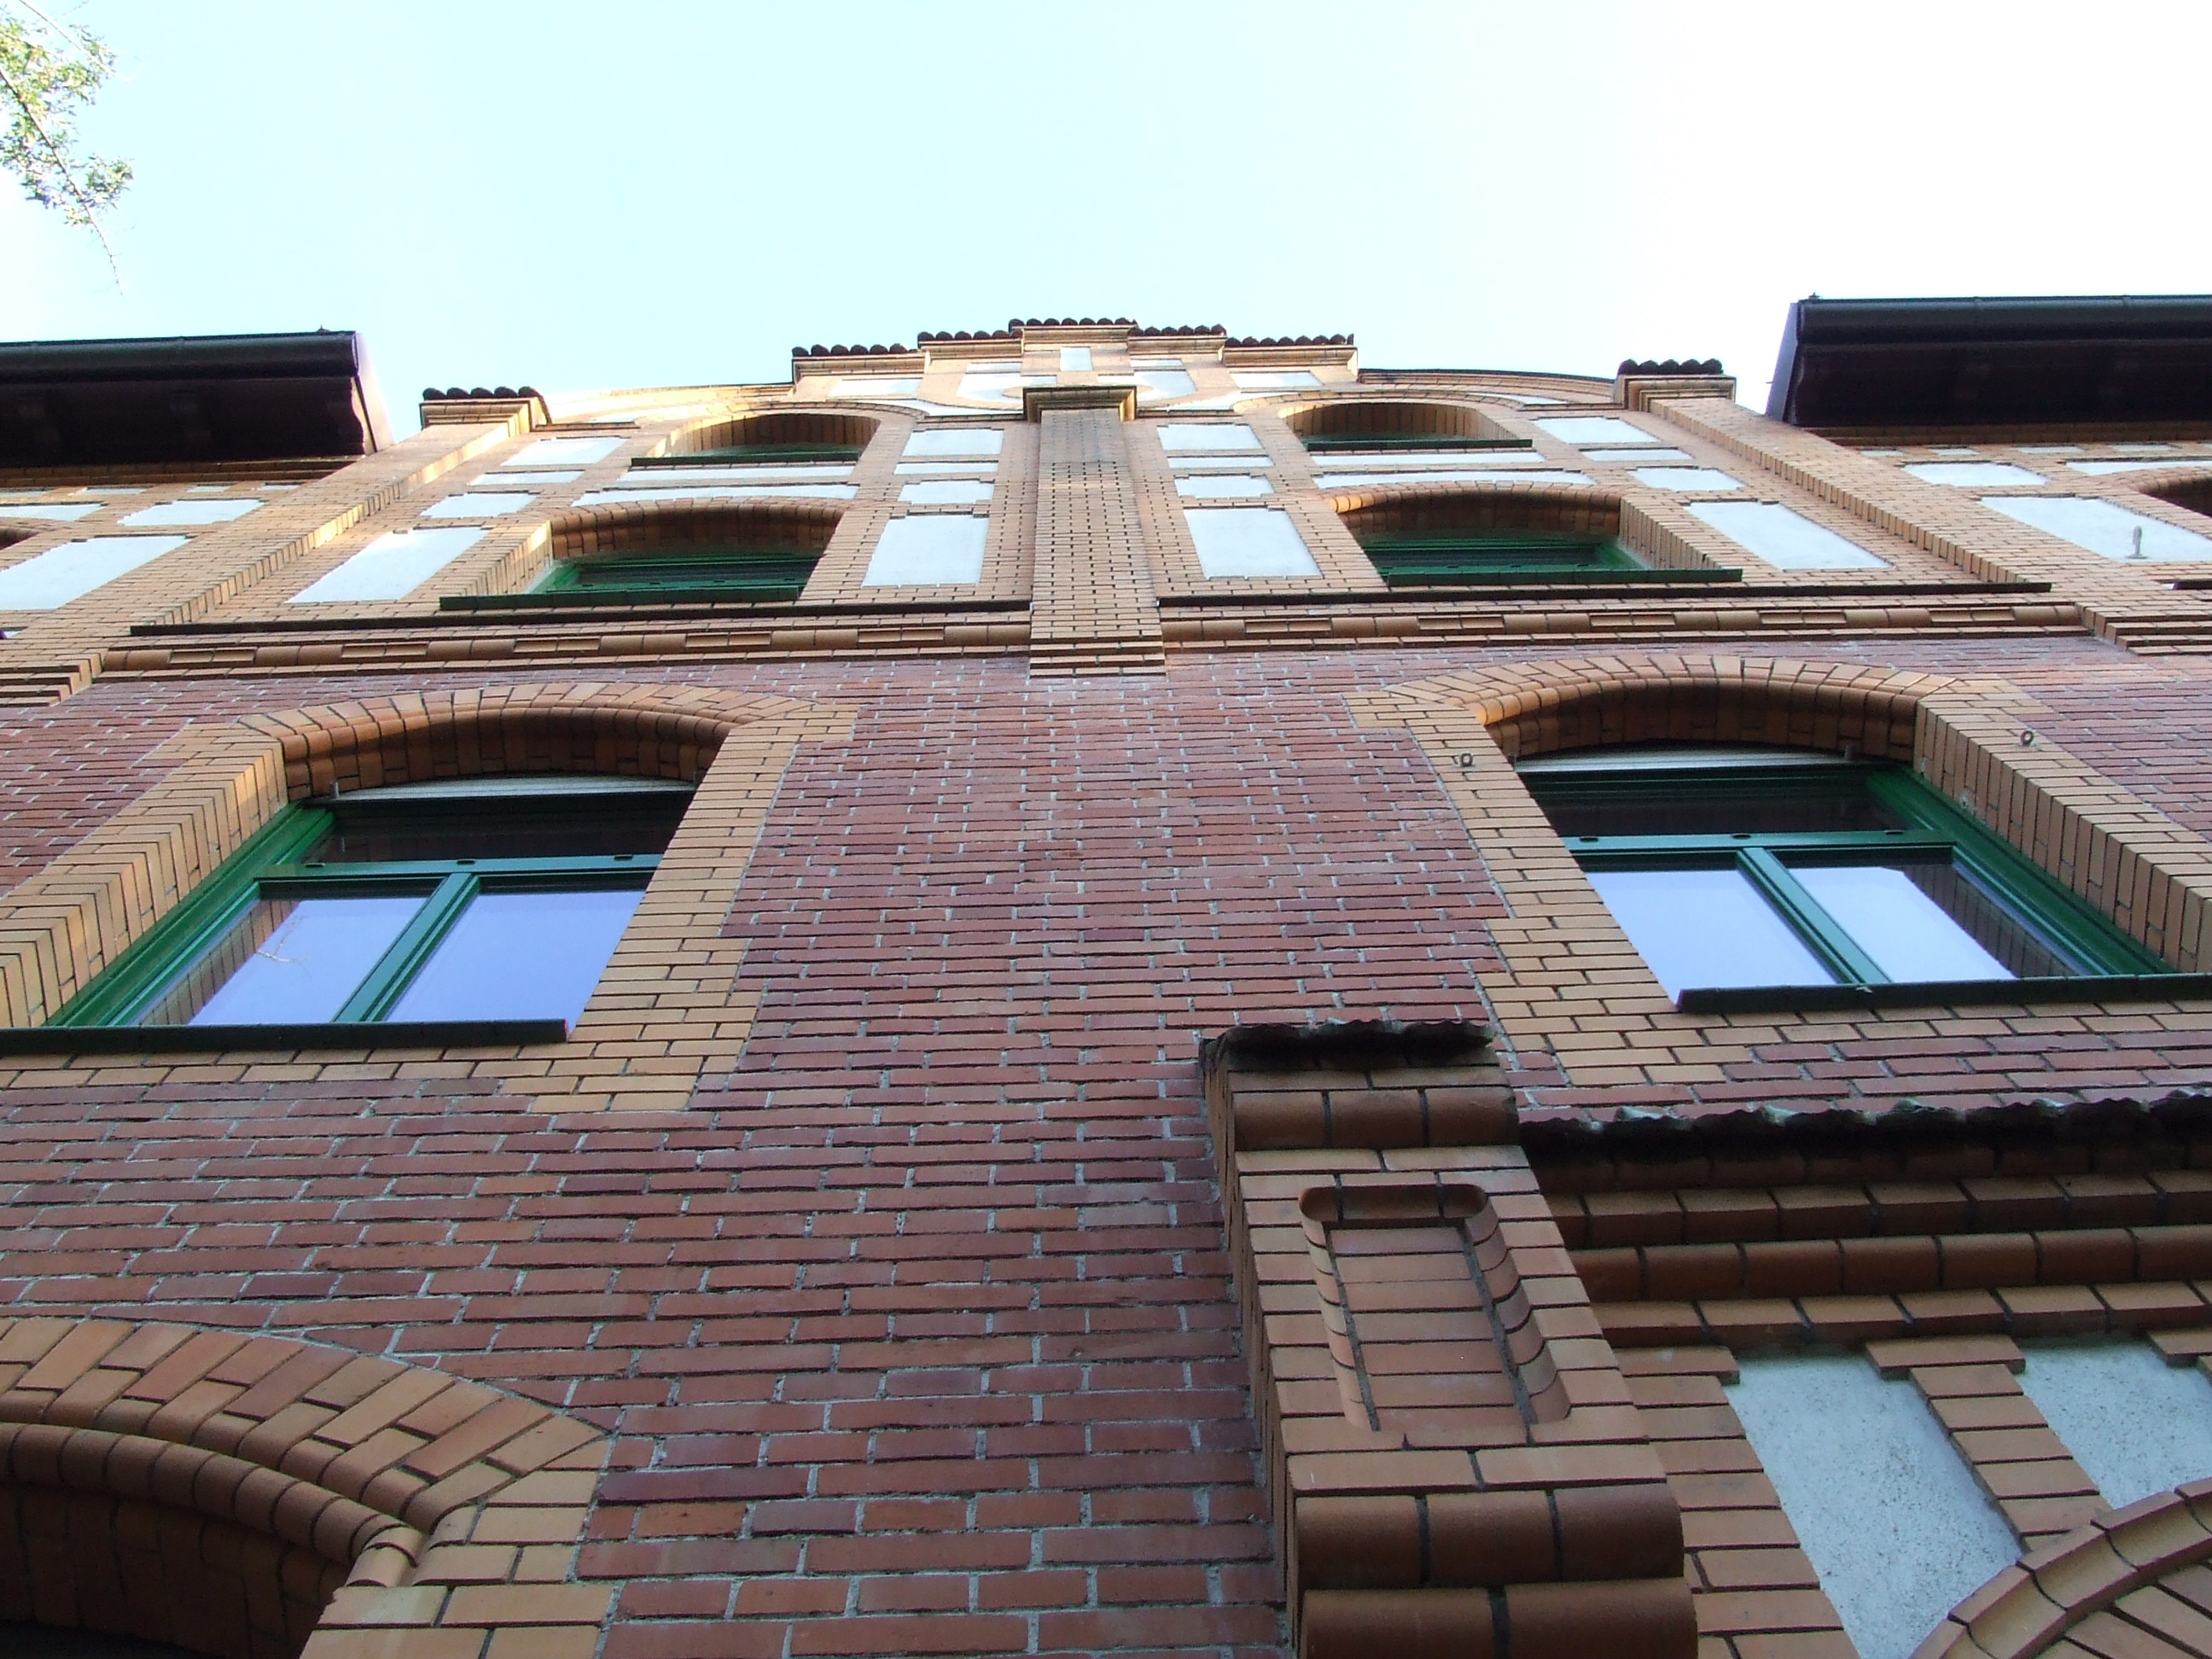
architecture, window, roof, building, facade, property, old building, brick, material, old house, brickwork, hauswand, housewife, daylighting, outdoor structure